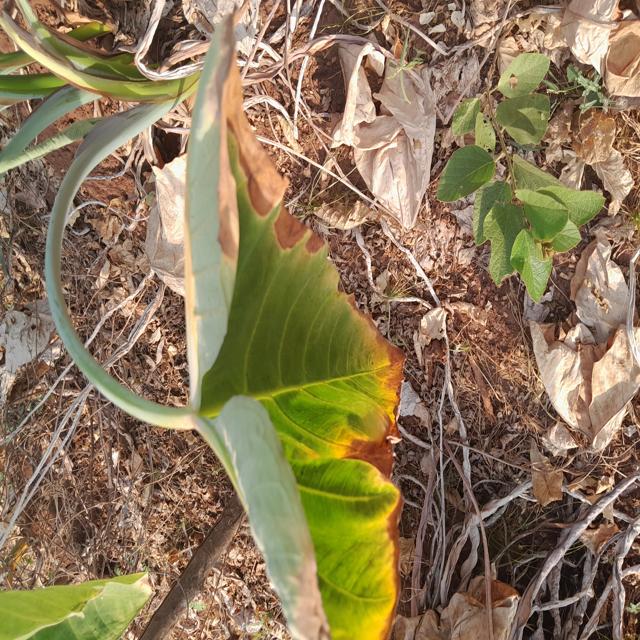
Label: Mid_Blight